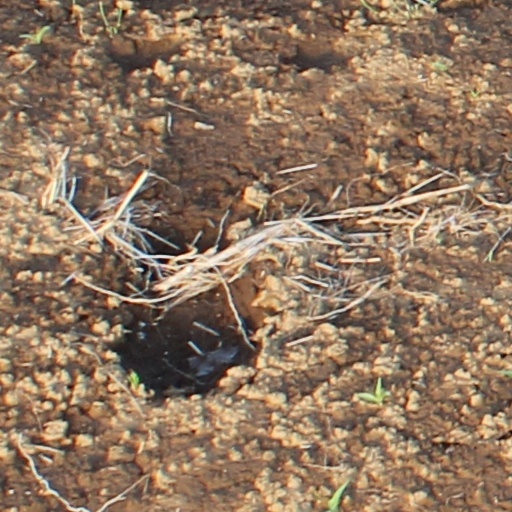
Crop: wheat